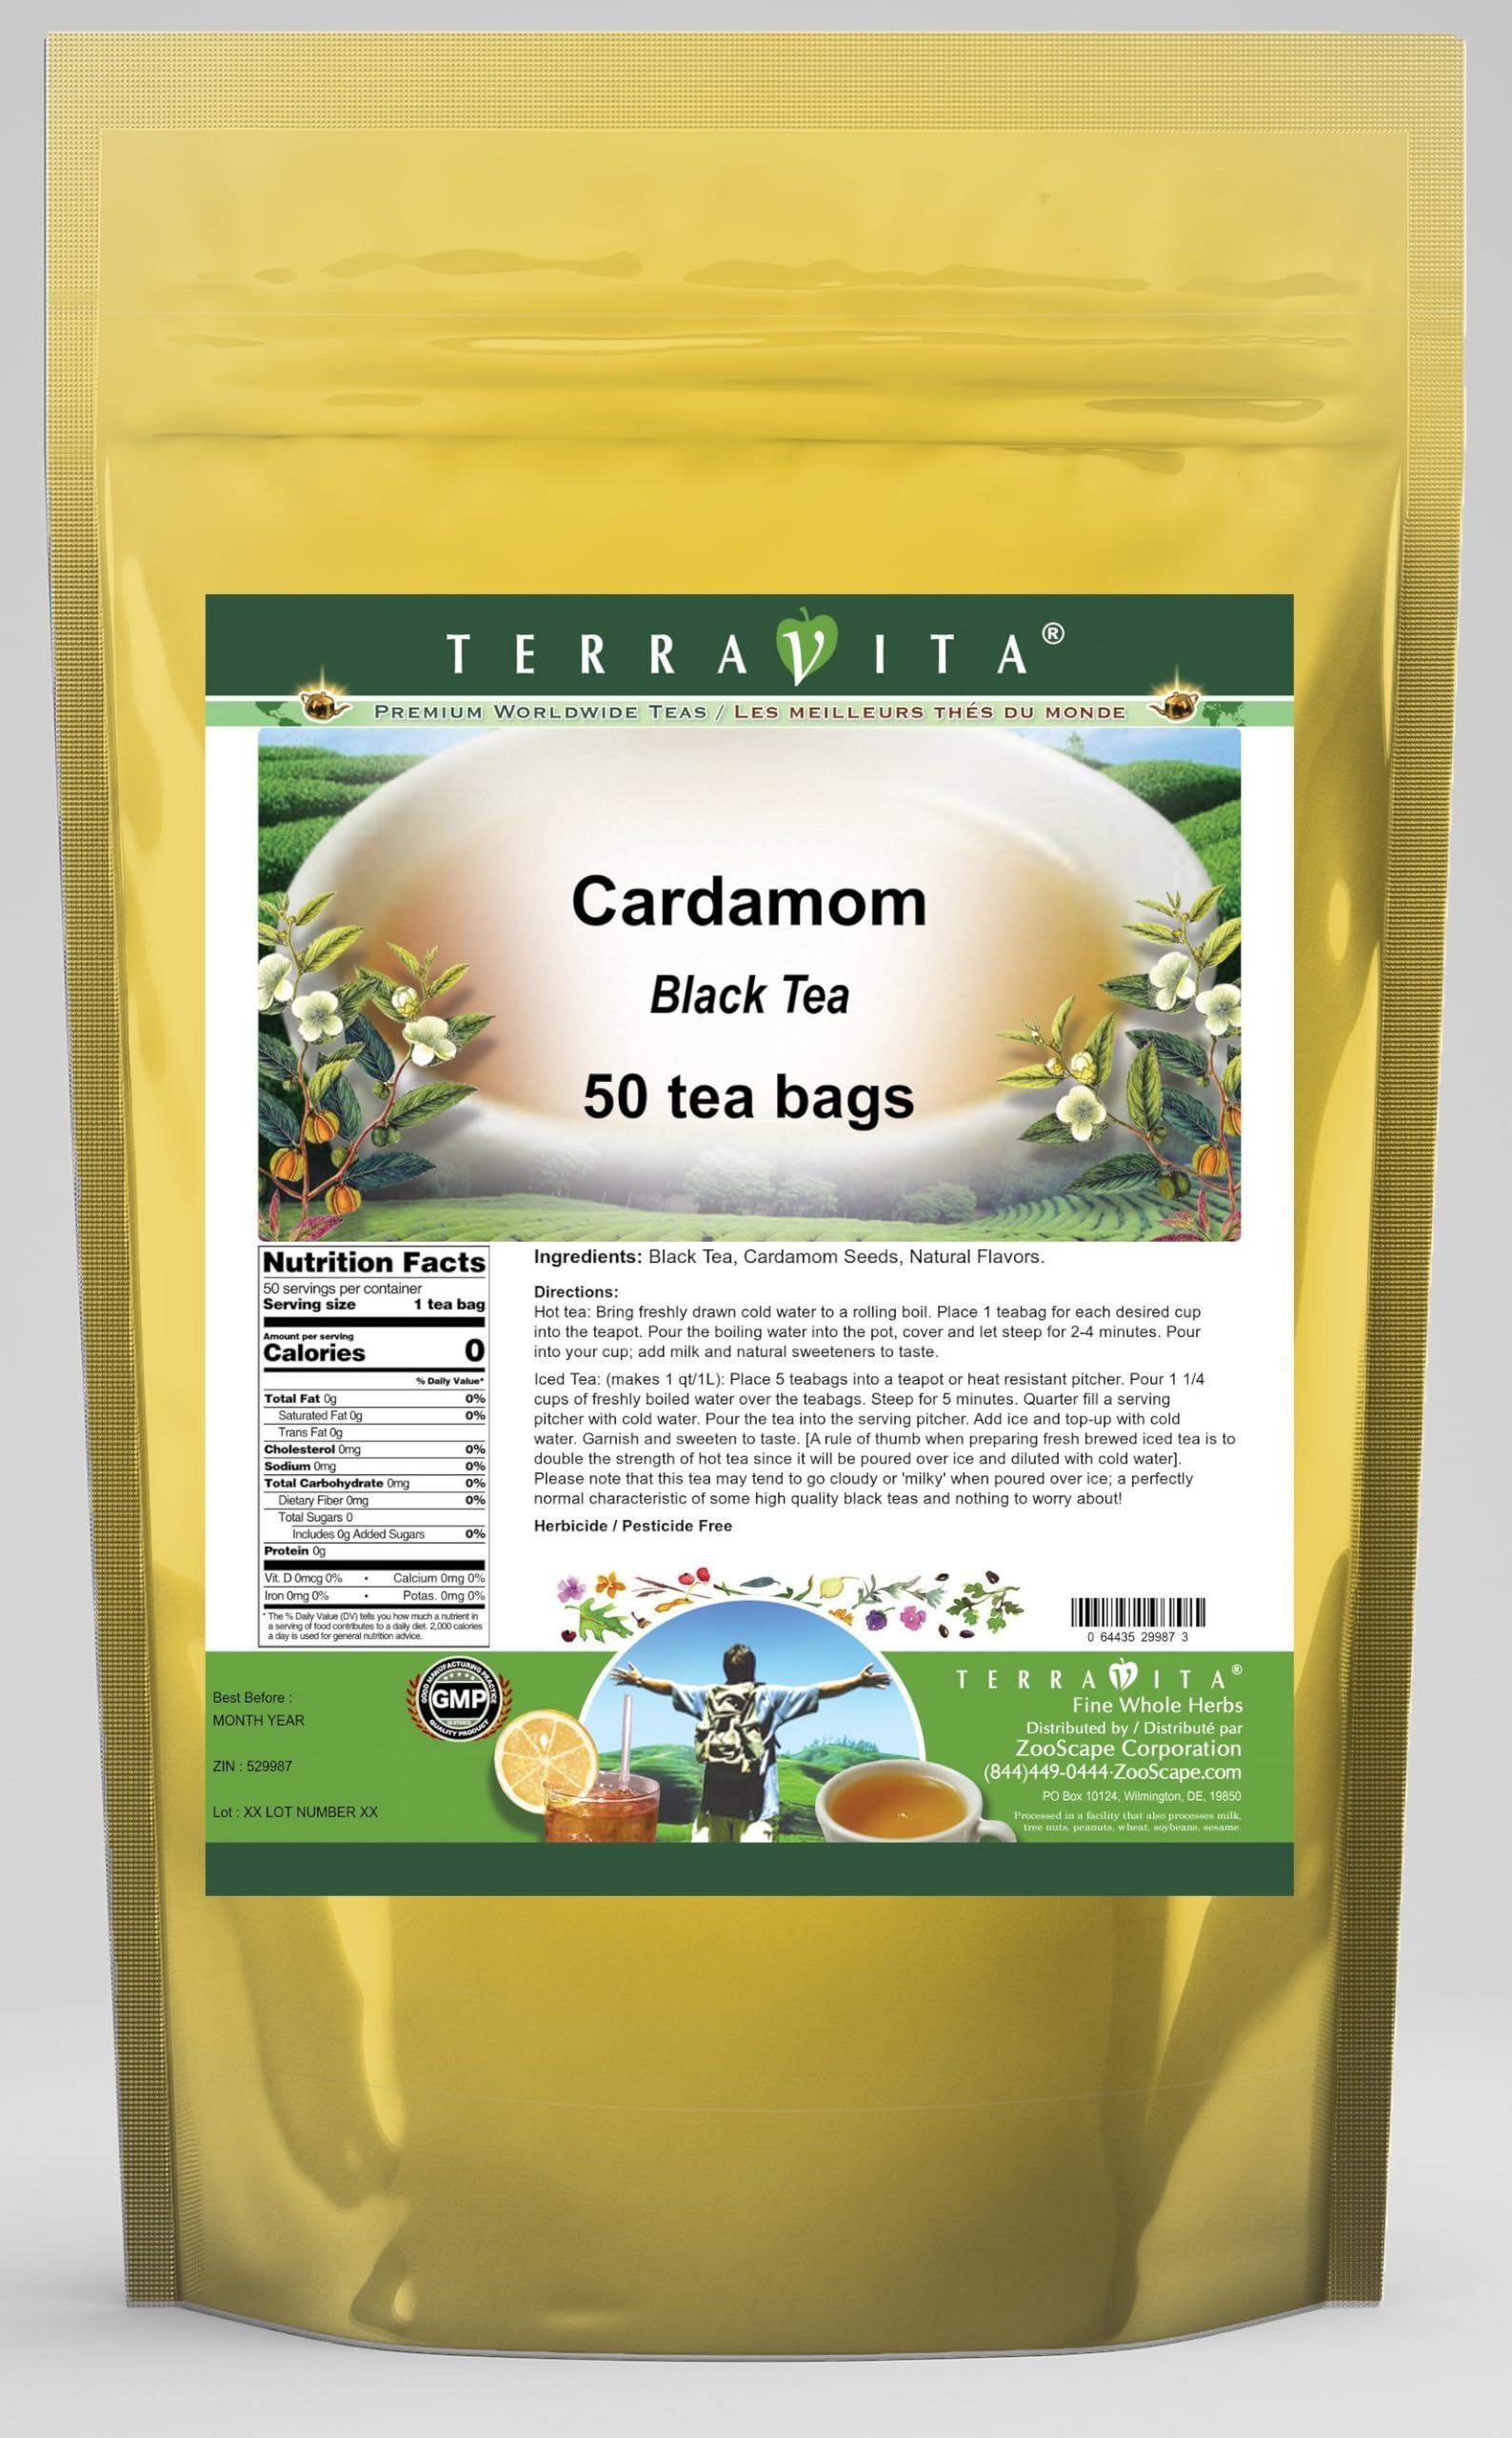
Item Name: Cardamom Black Tea (50 tea bags, ZIN: 529987) - 3 Pack
Bullet Point 1: It is easy to understand why the highly aromatic Cardamom spice is sometimes called the "queen of spices." Bite open a pod, and the flavor will fill your mouth and a warm sensation will spread throughout your body. - Cardamom is a cooking staple in many Far Eastern countries and is second only to black pepper in terms of usage worldwide. The first historical mention of cardamom dates to the 4th century BC in the writings of Greek Physician Theophrastus who claimed the pods had health value. -
Bullet Point 2: No fillers.
Bullet Point 3: Manufacturer: TerraVita
Bullet Point 4: Size: 50 tea bags
Bullet Point 5: Black Tea Bags - Packed in a convenient upright pouch!
Product Description: It is easy to understand why the highly aromatic Cardamom spice is sometimes called the "queen of spices." Bite open a pod, and the flavor will fill your mouth and a warm sensation will spread throughout your body. - Cardamom is a cooking staple in many Far Eastern countries and is second only to black pepper in terms of usage worldwide. The first historical mention of cardamom dates to the 4th century BC in the writings of Greek Physician Theophrastus who claimed the pods had health value. - Modern usage of the spice, however, stems from the cultures of southern India. The people there held Cardamom in such high regard that they used it as an offering to the gods during religious ceremonies. - We hold this tea in such high regard that we recommend brewing a pot and making an offering to your friends, or dinner guests. One of our most exotic blends. Our Cardamom Black Tea is a scrumptuous flavored Black tea you will enjoy anytime! - Ing - Hot tea brewing method: Bring freshly drawn cold water to a rolling boil. Place 1 teabag for each desired cup into the teapot. Pour the boiling water into the pot, cover and let steep for 2-4 minutes. Pour into your cup; add milk and natural sweeteners to taste. - Iced tea brewing method: (to make 1 liter/quart): Place 5 teabags into a teapot or heat resistant pitcher. Pour 1 1/4 cups of freshly boiled water over the teabags. Steep for 5 minutes. Quarter fill a serving pitcher with cold water. Pour the tea into the serving pitcher. Add ice and top-up with cold water. Garnish and sweeten to taste. [A rule of thumb when preparing fresh brewed iced tea is to double the strength of hot tea since it will be poured over ice and diluted with cold water]. Please note that this tea may tend to go cloudy or &quot;milky&quot; when poured over ice
Value: 150.0
Unit: Count

Price: 77.04